Caltron 6 in 1

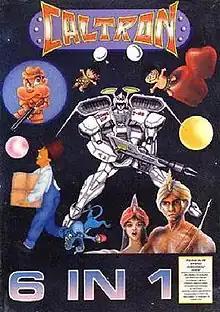

Caltron 6 in 1 is a multicart developed and published in 1992 for the NES in North America by Caltron Industries, Inc. (credited as Caltron Ind. Inc.), a Taiwan-based video game company which was either closely related to, or simply a pseudonym for, NTDEC. In Australia, it was published under the title "Real Player‘s Pak" by HES. Dynacom released the cartridge as "Multi Ação 6-in-1" for the Brazilian market. All the featured games, except Porter, were released as single game cartridges in Spain by Gluk Video.